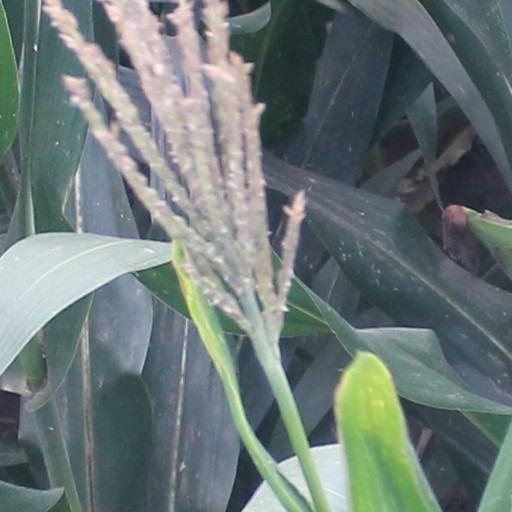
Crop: maize; corn